Fritz Neuhaus

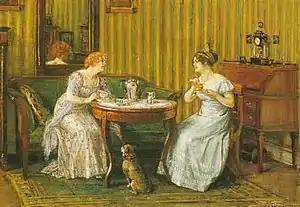
The Tea Party

Karl August Friedrich Neuhaus, known as Fritz (3 April 1852, Elberfeld – 5 September 1922, Düsseldorf) was a German genre and history painter; associated with the Düsseldorfer Malerschule.